1966 Syrian coup d'état

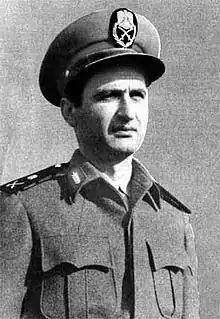
General Salah Jadid, Chief of Staff of the Syrian Arab Armed Forces, who launched the coup

The 1966 Syrian coup d'état refers to events between 21 and 23 February during which the government of the Syrian Arab Republic was overthrown and replaced. The ruling National Command of the Arab Socialist Ba'ath Party were removed from power by a union of the party's Military Committee and the Syrian Regional Branch, under the leadership of Salah Jadid.